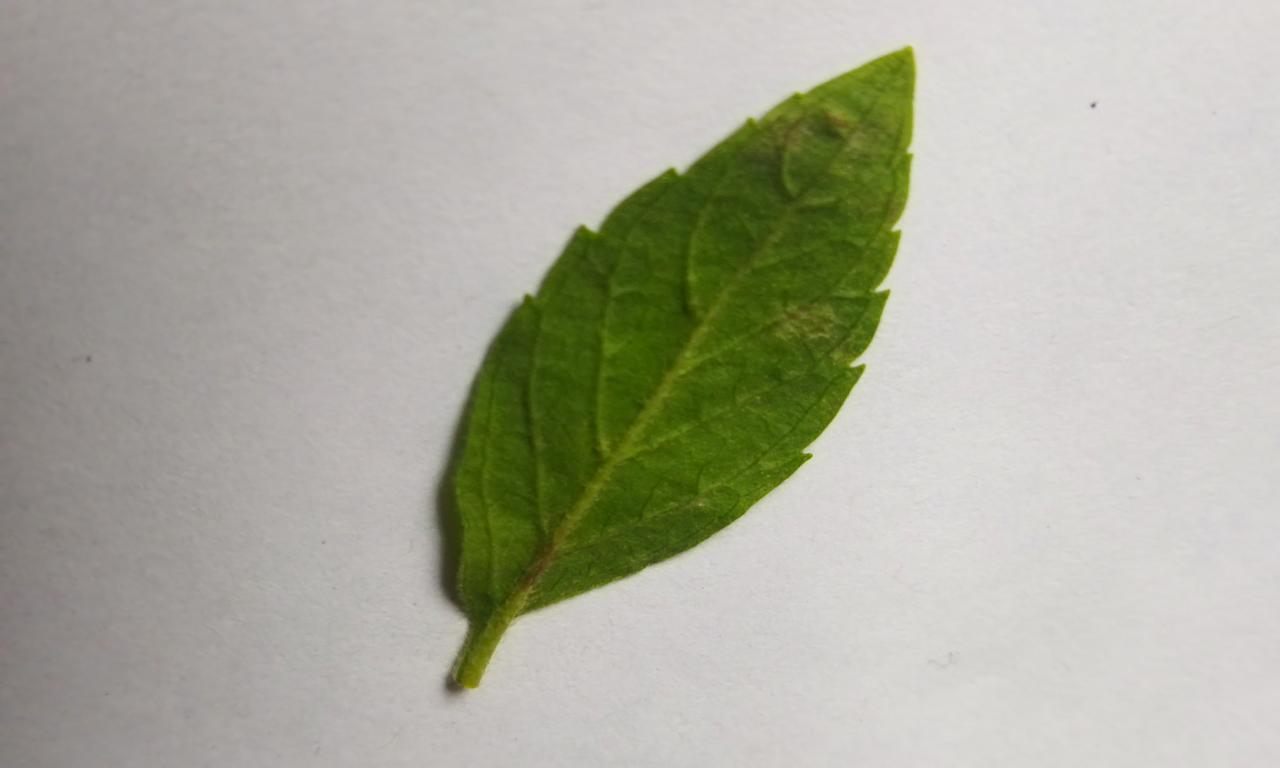
Label: Fresh